San Filippo, Agira

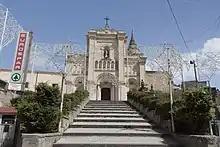
Facade

The church of the Abbey of San Filippo d'Agira is located in Piazza Abbazia #1 in the town of Agira, province of Enna, region of Sicily, Italy. It is also referred to as the Reale Abbazia or royal abbey.